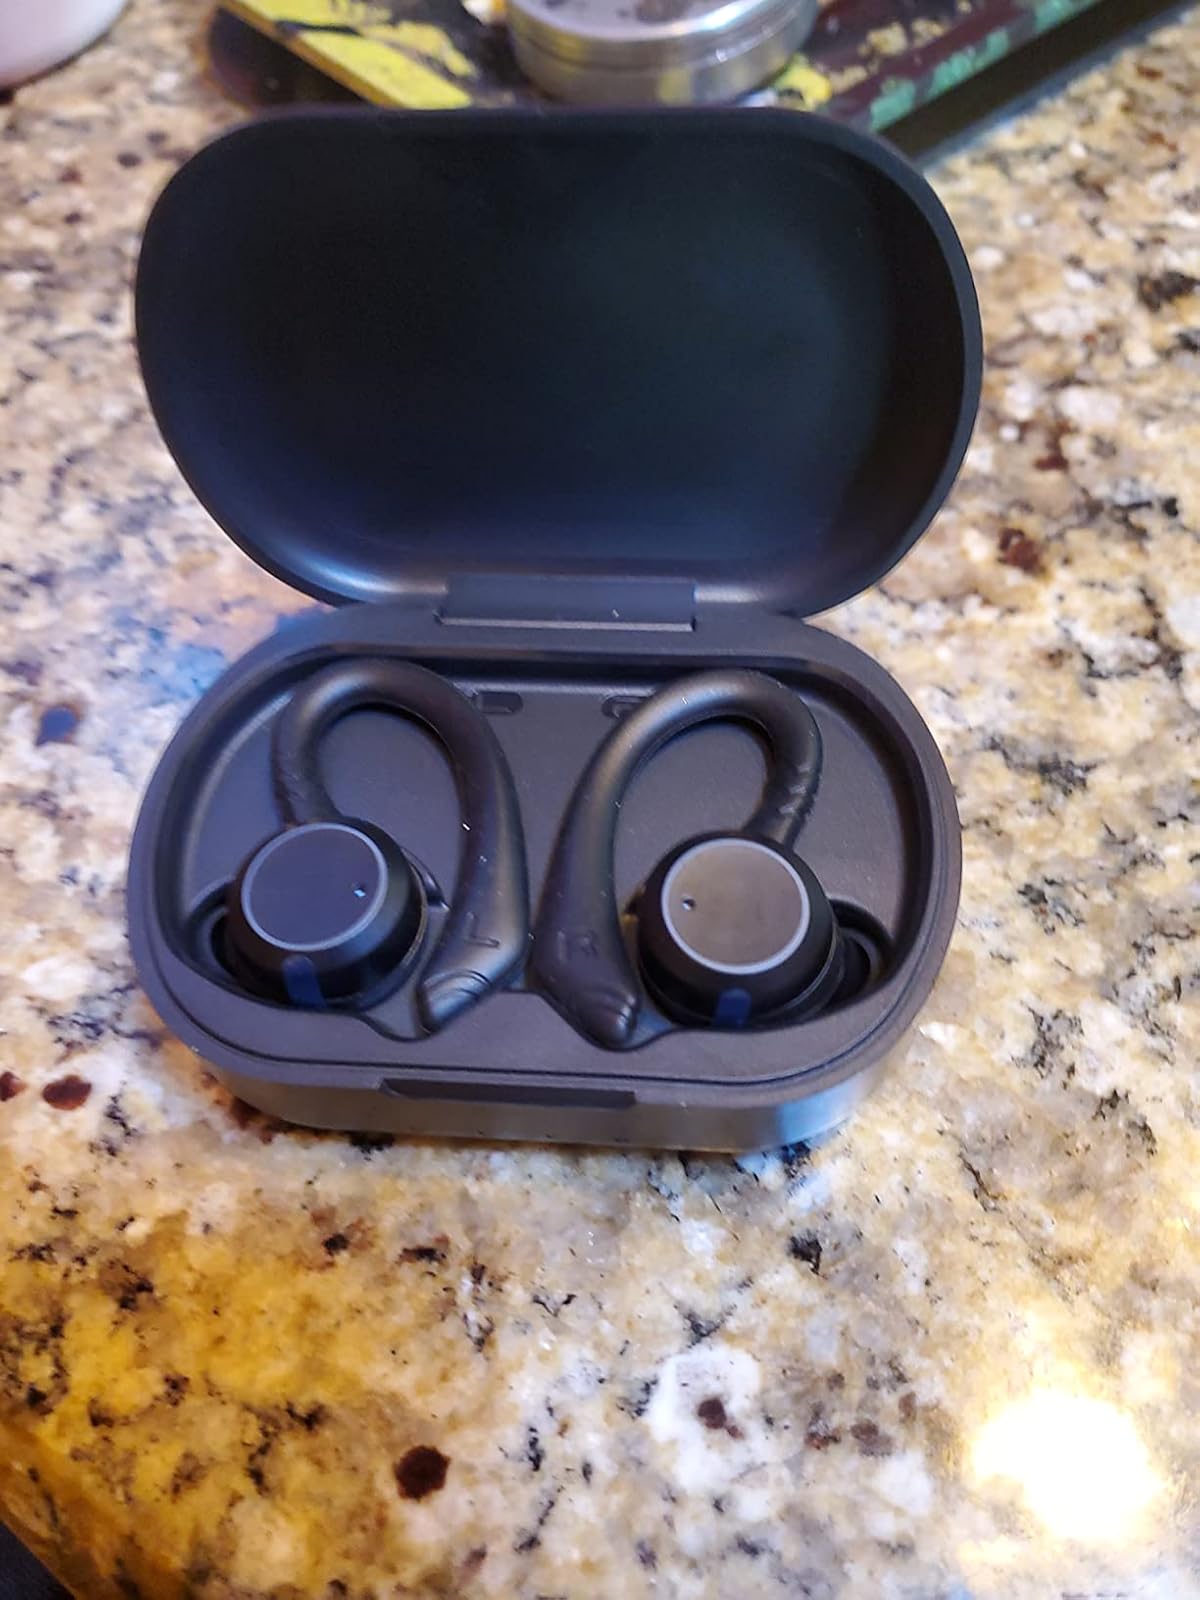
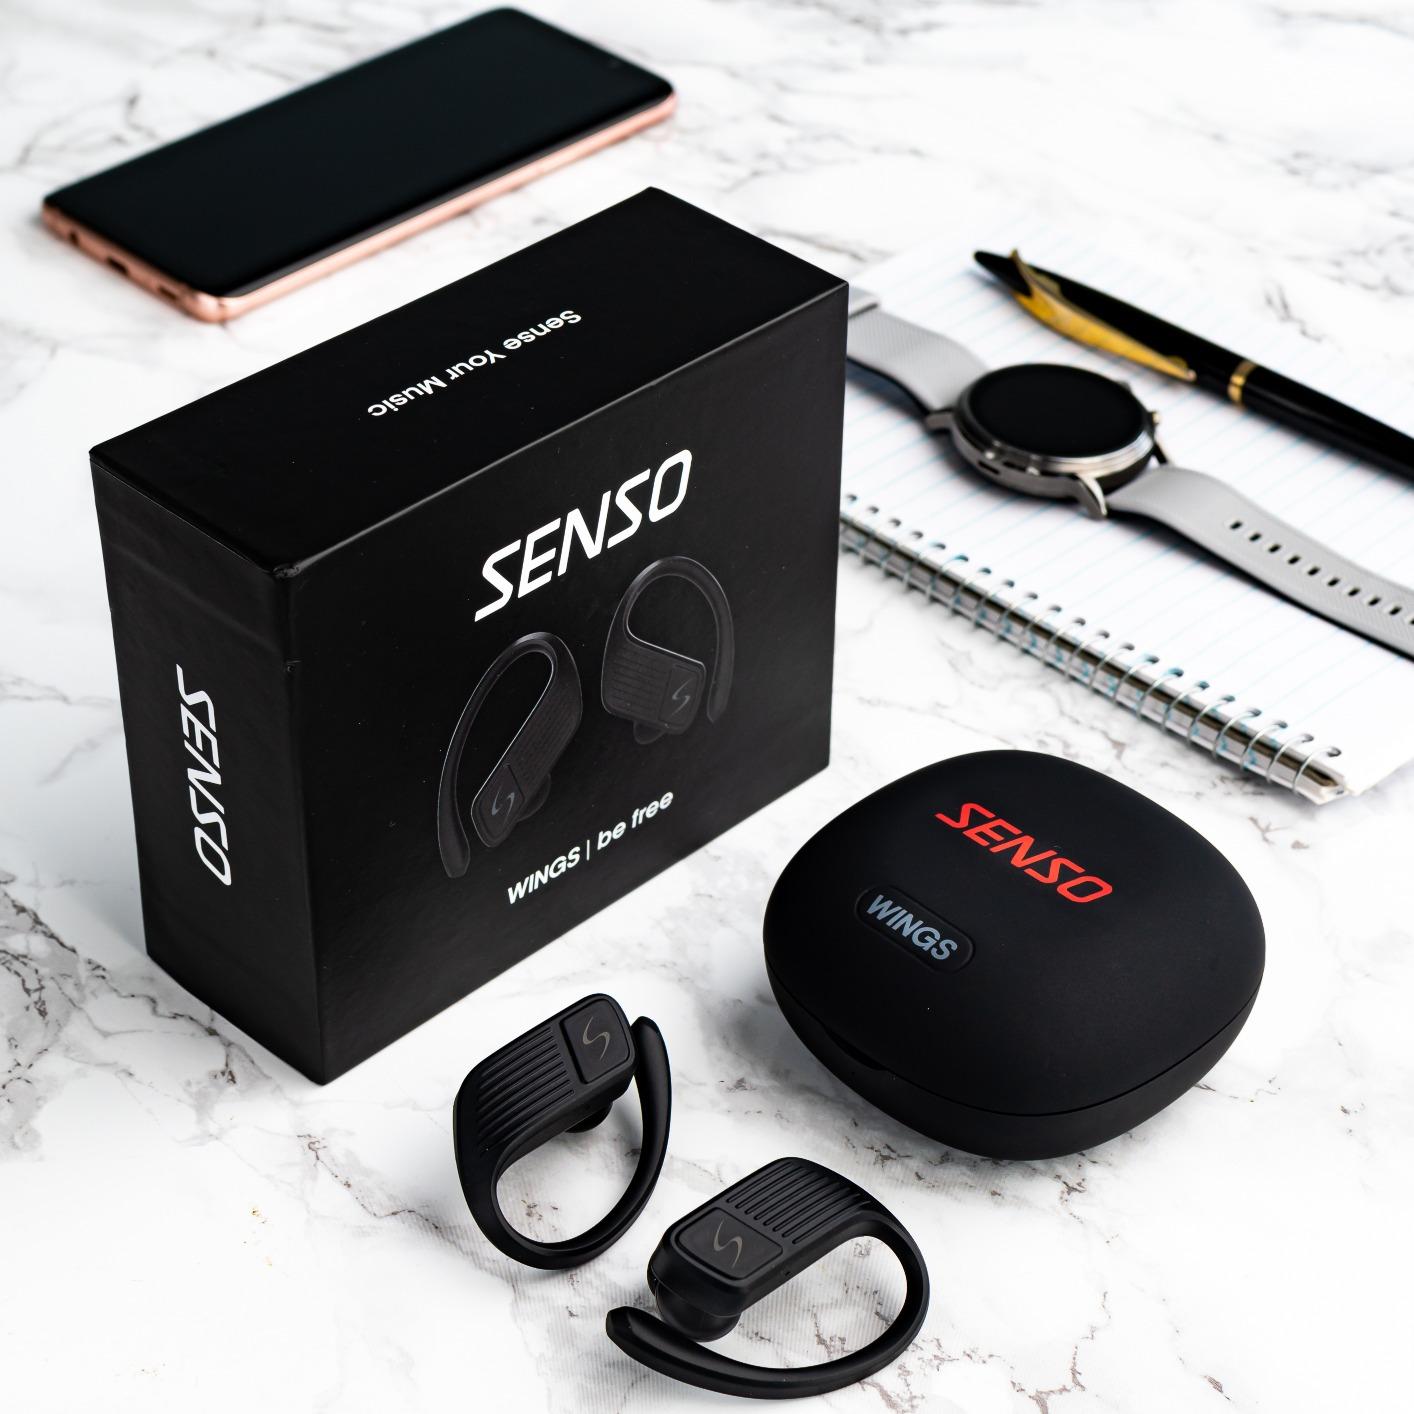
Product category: earbuds
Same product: no